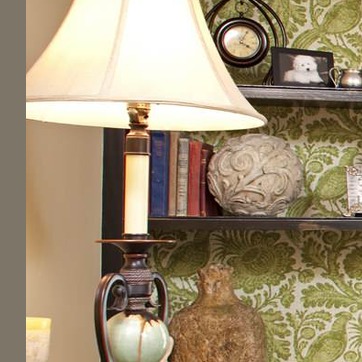
Material: paper